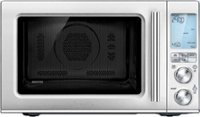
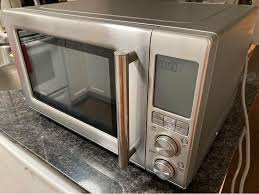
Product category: misc
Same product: yes